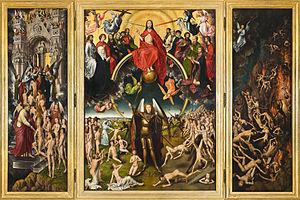
Le Jugement dernier est un triptyque de Hans Memling exposé au Musée National à Gdańsk. Sur le panneau central, le Christ et saint Michel trient les âmes des morts. Sur le volet de gauche, les élus montent au ciel, et sur celui de droite, les damnés chutent en enfer. Au verso du volet de gauche, figure le commanditaire Angelo Tani, et au verso de celui de droite, son épouse, Catarina di Francesco Tanagli.
Cette page dresse la liste des œuvres du peintre Hans Memling :
Hans Memling ou Hans Memlinc est un peintre allemand de style flamand, né à Seligenstadt en électorat de Mayence vers 1435-1440, devenu citoyen de Bruges en 1465, où il meurt en 1494. Il est l'un des plus grands représentants de la peinture brugeoise du XVᵉ siècle, aux côtés de Jan van Eyck, de Petrus Christus et de Gérard David, et de l'école des peintres primitifs flamands.
Les primitifs flamands sont, selon une expression apparue au XIXᵉ siècle, les peintres actifs dans les anciens Pays-Bas méridionaux aux XVᵉ et XVIᵉ siècles, dans les villes florissantes de Flandres, de Brabant, du Hainaut : Bruges, Gand, Tournai, Bruxelles et Anvers. L’Exposition des Primitifs flamands et d'Art ancien qui s'est tenue à Bruges en 1902 a fait le succès de ce groupe de peintres à l'origine de la Renaissance nordique.